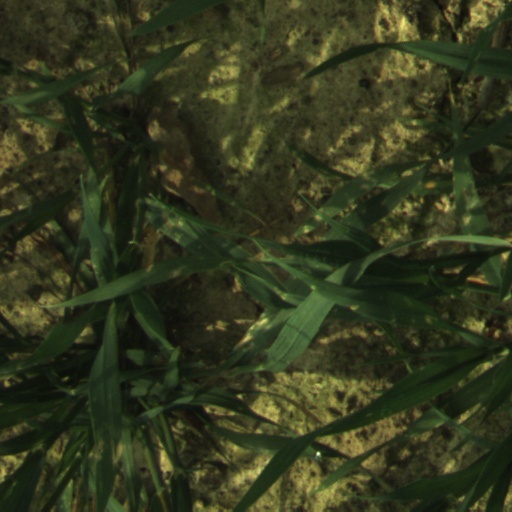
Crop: wheat